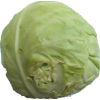
Label: Cabbage white 1